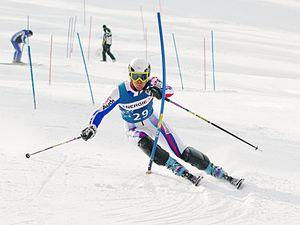
Steven Théolier, né le 7 novembre 1990 à Chambéry est un skieur alpin franco-hollandais.